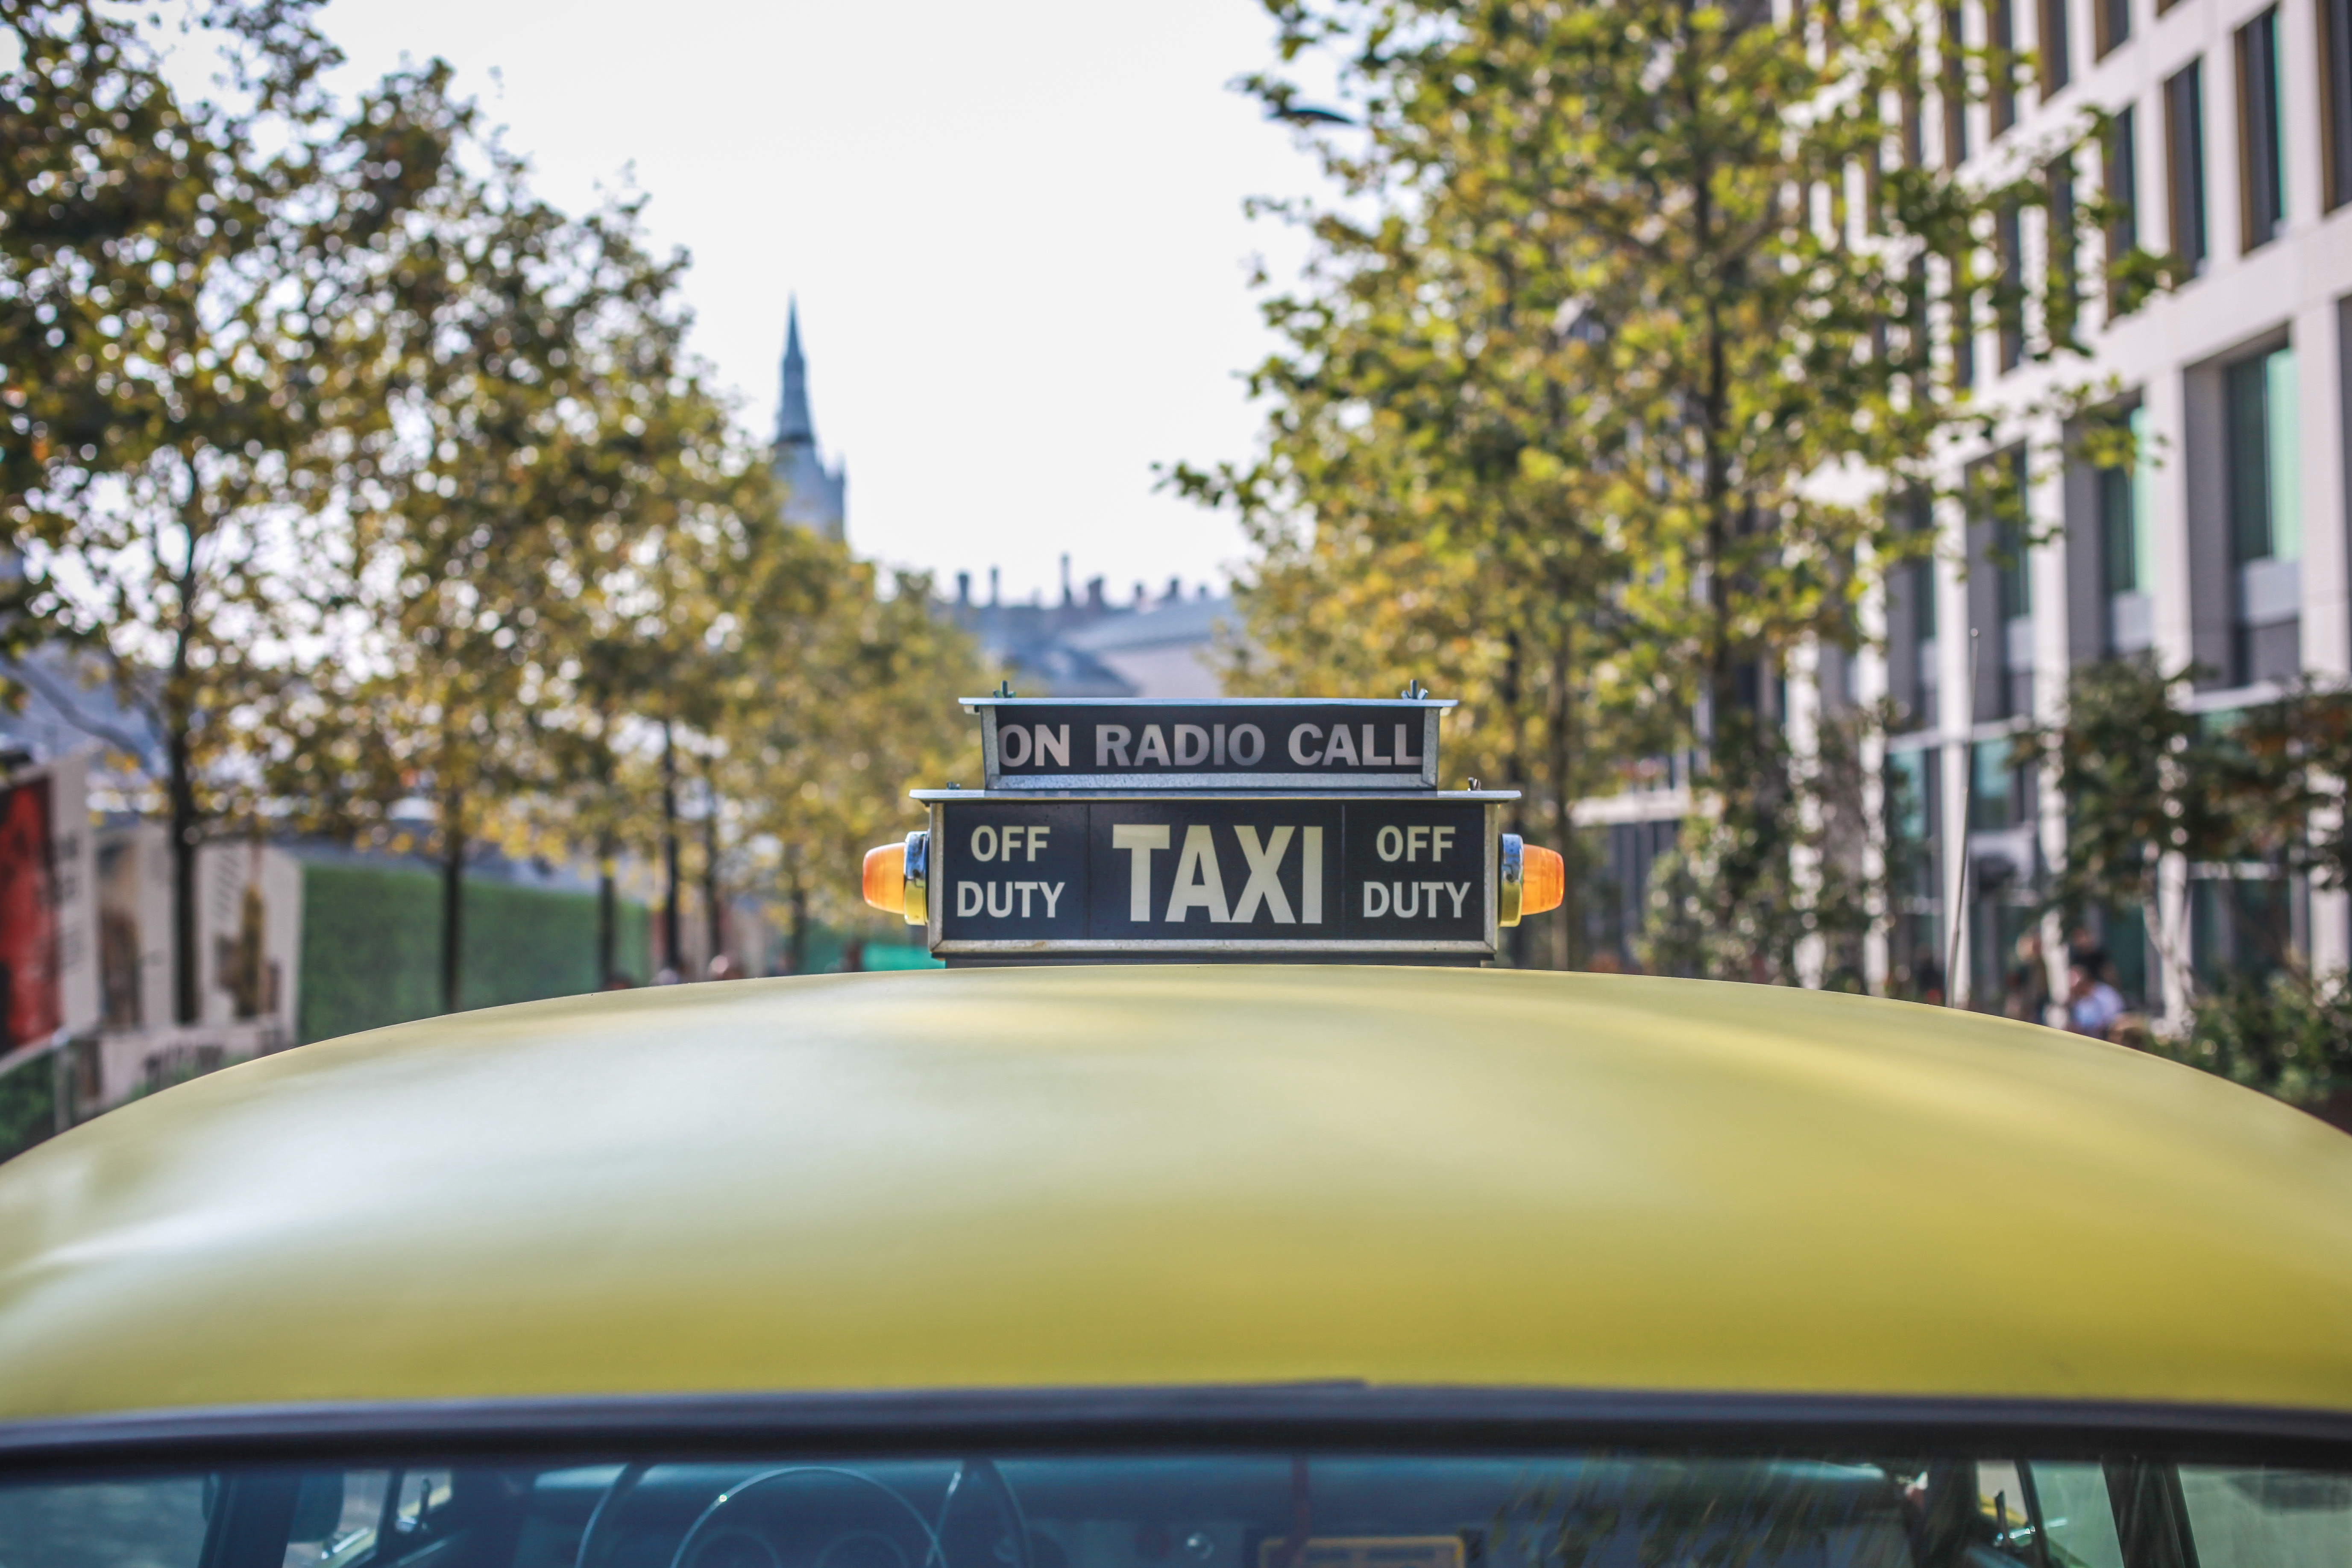
motor vehicle, vehicle, yellow, car, mode of transport, automotive exterior, tree, family car, city, taxi, vintage car